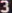
Number: 3